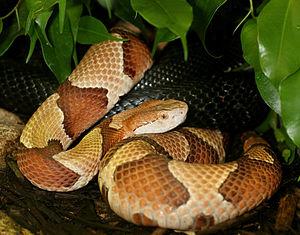
Agkistrodon contortrix, appelé communément Mocassin à tête cuivrée ou Serpent cuivré, est une espèce de serpents de la famille des Viperidae.